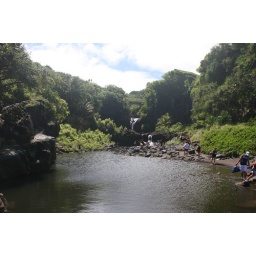
Standing on a rock bridge looking up at one of the Hana Highway bridges above the sacred pools.